Military of the Qing dynasty

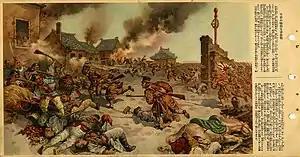
Qing troops facing defeat during the Battle of Yingkou 1895.

Banner armies were broadly divided along ethnic lines, namely Manchu and Mongol, although the ethnic composition of Manchu banners was far from homogeneous, as they included non-Manchu bondservants registered under the household of their Manchu masters. As the war with the Ming dynasty progressed and the Han Chinese population under Manchu rule increased, Hong Taiji created a separate branch of Han Banners to draw on this new source of manpower. The Six Ministries and other major positions were filled with Han Bannermen chosen by the Qing. It was Han Chinese bannermen who were responsible for the successful Qing takeover of China. They made up the majority of governors in the early Qing and were the ones who governed and administered China after the conquest, stabilizing Qing rule. Han bannermen dominated governor-general posts in the time of the Shunzhi and Kangxi Emperors, as well as governor posts, largely excluding ordinary Han civilians. The political barrier was between non-bannermen and the "conquest elite" of bannermen whether Han Chinese, Mongols or Manchu. It was not ethnicity which was the factor.